A Lesson in History

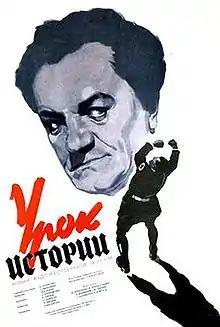

A Lesson in History is a 1957 joint Soviet–Bulgarian historical drama film directed by Lev Arnshtam and Hristo Piskov about Georgi Dimitrov and the Leipzig Trial.